Monday Night War

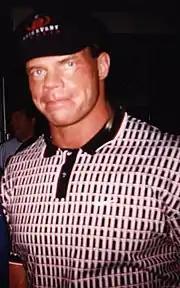
Lex Luger made his WCW return on the first episode of "Nitro"

"Monday Nitro" premiered on September 4, 1995 as an hour-long weekly show, and Bischoff was instrumental in the launching of the show. During their mid-1995 meeting, Turner asked Bischoff how WCW could compete with the WWF. Bischoff, not expecting Turner to comply, said that the only way would be a prime-time slot on a weekday night, possibly up against the WWF's flagship show "Monday Night Raw". Surprisingly for Bischoff, Turner granted him one live hour on TNT every Monday night, which specifically overlapped with "Raw". This format expanded to two live hours in May 1996 and later three. Bischoff himself was initially the host; he handled the second hour along with Bobby Heenan and former NFL football player Steve "Mongo" McMichael, with Tony Schiavone and Larry Zbyszko hosting the first. Other co-hosts included Mike Tenay (usually for matches involving cruiserweights or international stars), Scott Hudson, and Mark Madden.